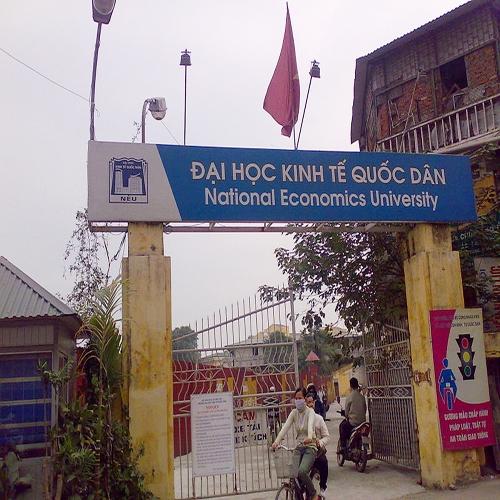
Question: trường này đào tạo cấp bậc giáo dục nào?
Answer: trường này đào tạo cấp bậc đại học